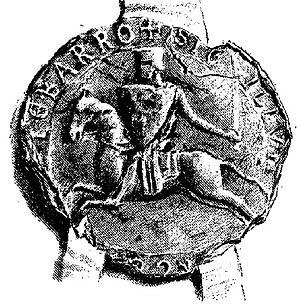
Sceaux de André de Montbard
André de Montbard est un des neuf chevaliers fondateurs de l'ordre du Temple, et le cinquième maître de l'ordre entre 1153 et 1156.